Adolph Marix

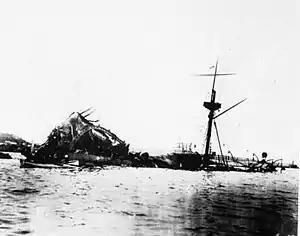
Wreckage of the "Maine", 1898

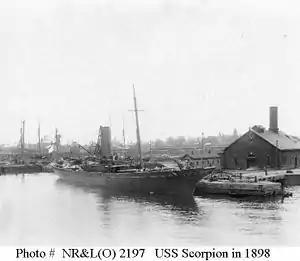
"The Scorpion"

In 1893 he was promoted to lieutenant commander and assigned to the receiving ship USS "Minnesota". In 1895 he was transferred to the battleship USS "Maine", on which he served until January 1898, when it was damaged in an explosion. He took command of the USS "Scorpion". He served as recorder of the "Maine" court of inquiry. In March 1899, he was promoted to the rank of commander.